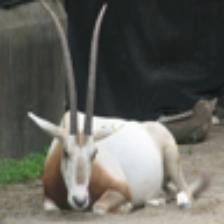
Label: NonHuman